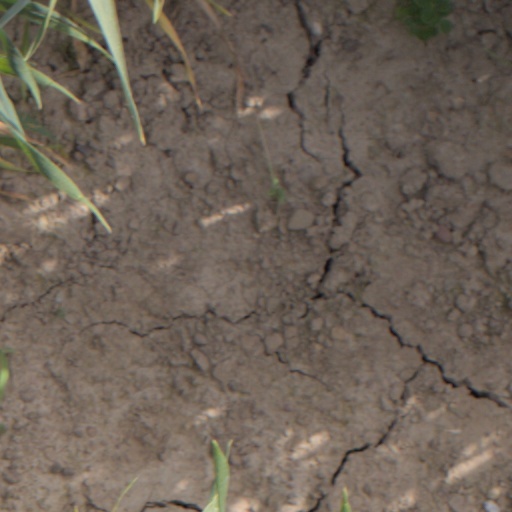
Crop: wheat